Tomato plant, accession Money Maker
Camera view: bottom (45 deg); turntable rotation: 120 degrees
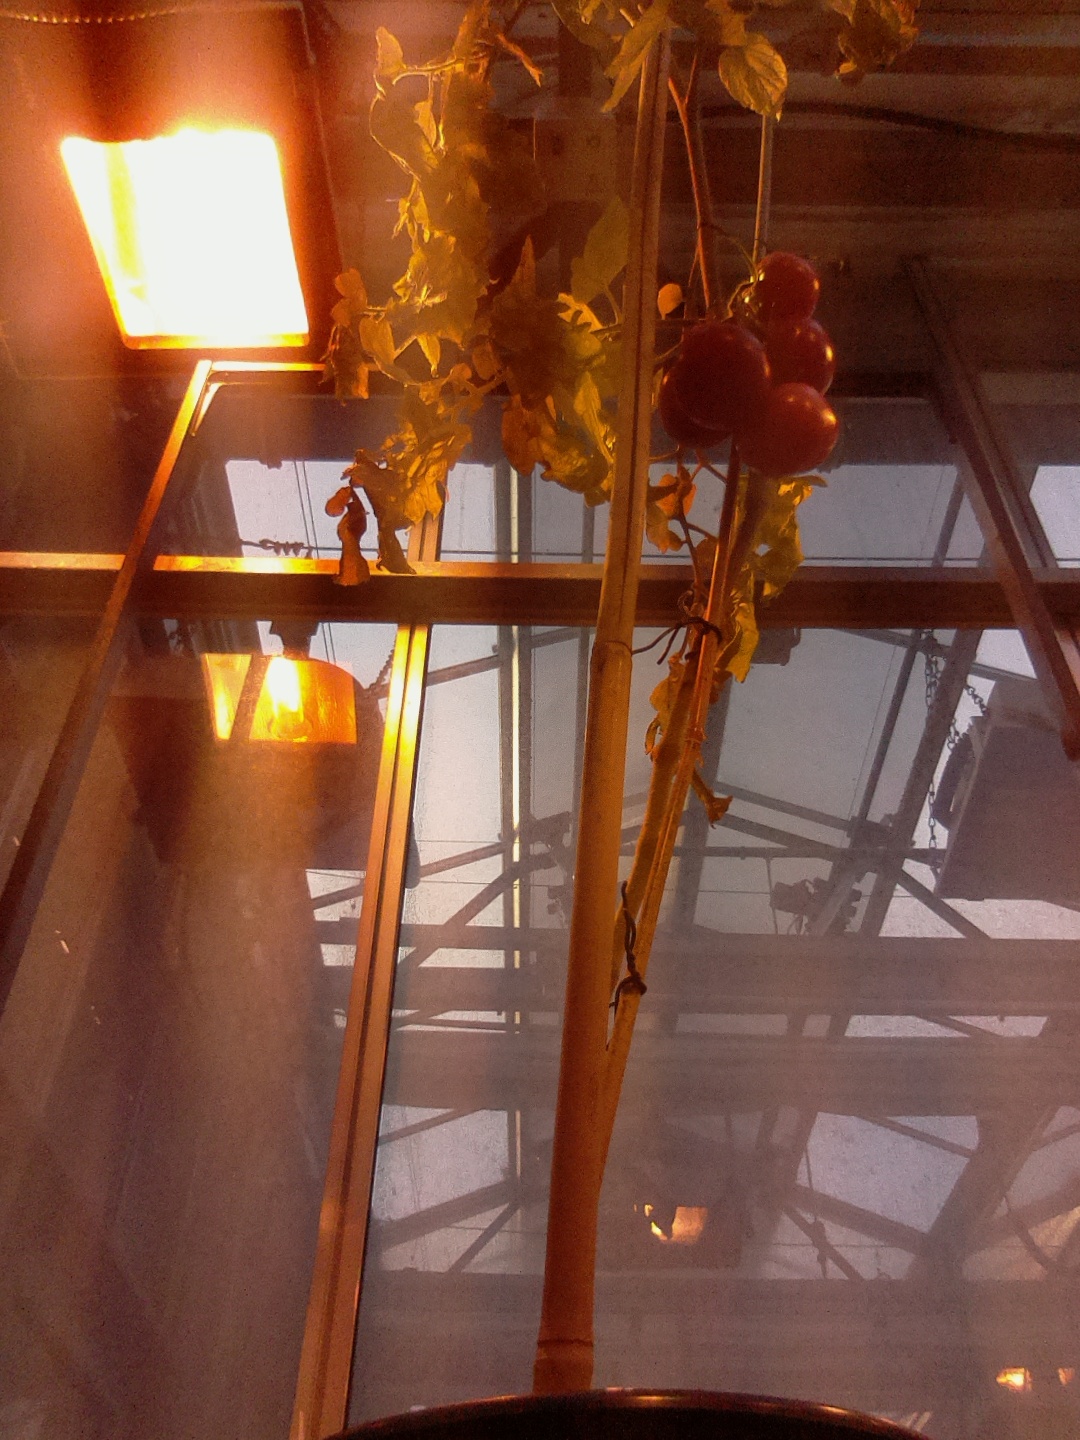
BBCH growth stage 89: 90%-100% of fruits show typical fully ripe color